Answer in natural language. Is Window in front of beautiful wall painting? Choose between the following options: yes or no
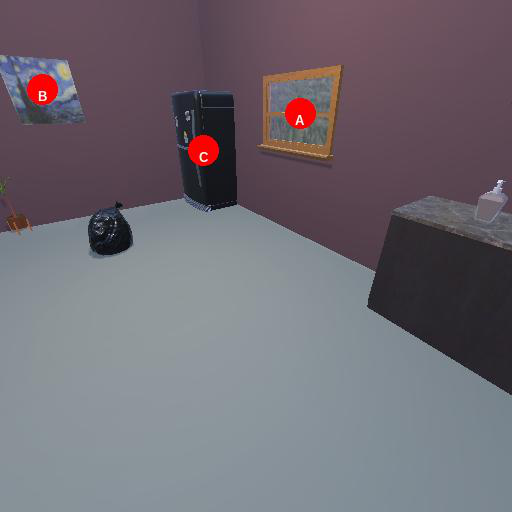
<answer>yes</answer>